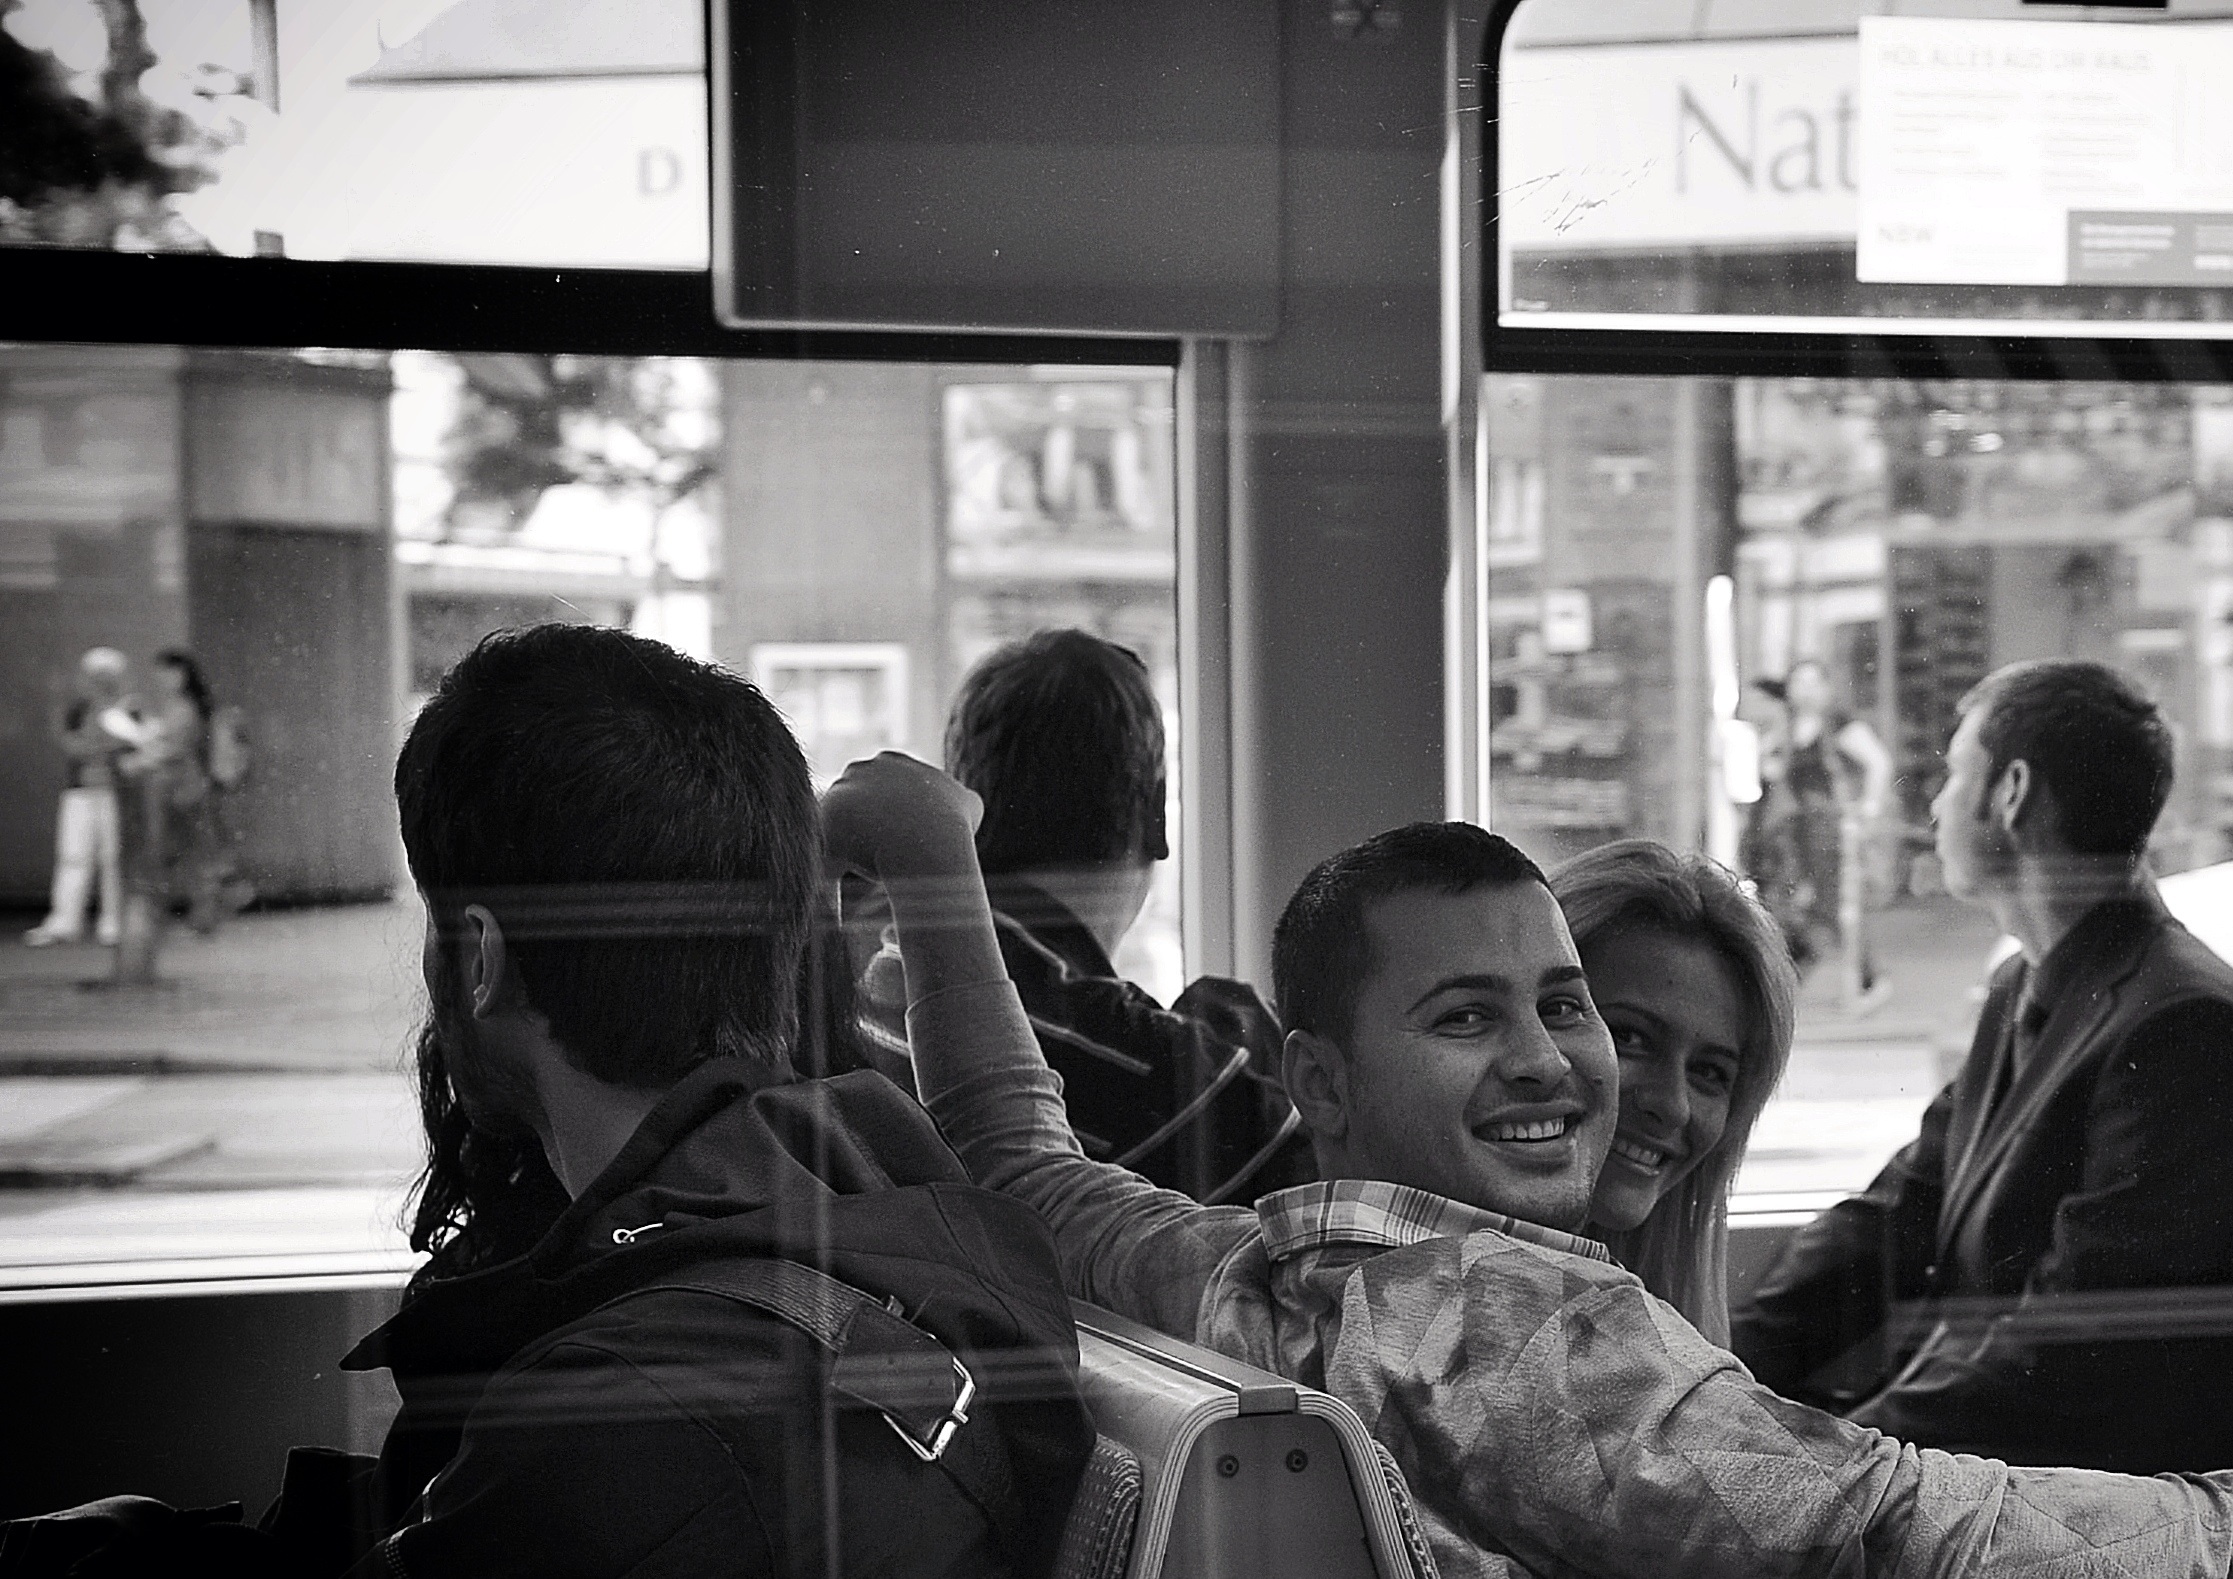
person, black and white, people, road, street, urban, crowd, tram, black, monochrome, streetphotography, bw, candid, infrastructure, swiss, photograph, snapshot, streetart, schweiz, switzerland, portraits, zurich, streetphoto, faces, schwarzundweiss, streetscene, strassenszene, strassenfotografie, streetlife, streetportrait, streetpix, thomas8047, onthestreets, streetphotographer, 175528, vbz, albisriederplatz, zurichstreet, fascinationstreet, nikond300s, portraiture, z rilinie, streetartz ri, monochrome photography